Take My Wife (Family Guy)

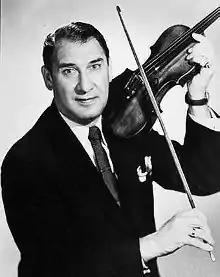

The episode was written by John Biggins and directed by John Holmquist. Richard Appel, Steve Callaghan, Danny Smith, and Seth MacFarlane served as executive producers. Dominic Bianchi and James Purdum served as supervising directors. Mae Whitman guest starred as Quagmires girlfriend Kimi.